Han dynasty

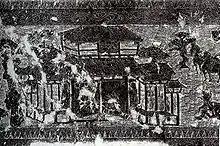
A rubbing of a Han pictorial stone showing an ancestor worship hall ("cítang" )

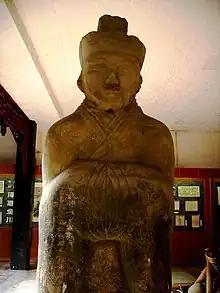
An Eastern Han devotional stone statue depicting Li Bing in an official's cap and robe in Dujiangyan, Sichuan

The Han-era family was patrilineal and typically had four to five nuclear family members living in one household. Multiple generations of extended family members did not occupy the same house, unlike families of later dynasties. According to Confucian family norms, various family members were treated with different levels of respect and intimacy. For example, there were different accepted time frames for mourning the death of a father versus a paternal uncle.